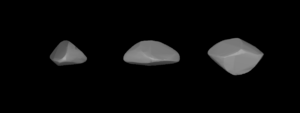
(1301) Yvonne est un astéroïde de la ceinture principale découvert le 7 mars 1934 par l'astronome français Louis Boyer à l'observatoire d'Alger situé près de la commune de Bouzareah, dans la banlieue Ouest d'Alger. Sa désignation provisoire était 1934 EA. Il tire son nom d'Yvonne, prénom de la sœur du découvreur.